Answer in natural language. Considering the relative positions, is Doorway (marked A) to the left or right of gray rectangle sofa (marked C)? Choose between the following options: left or right
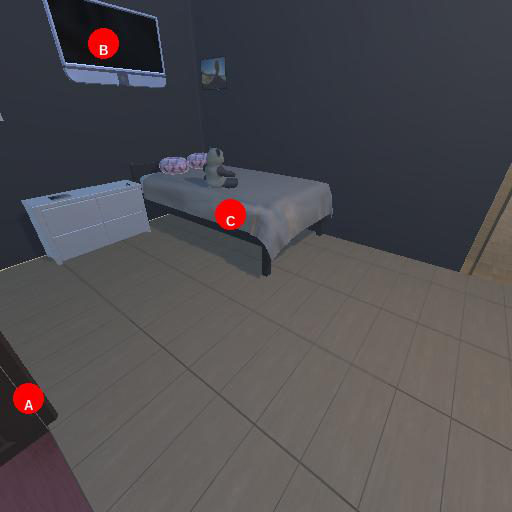
<answer>right</answer>